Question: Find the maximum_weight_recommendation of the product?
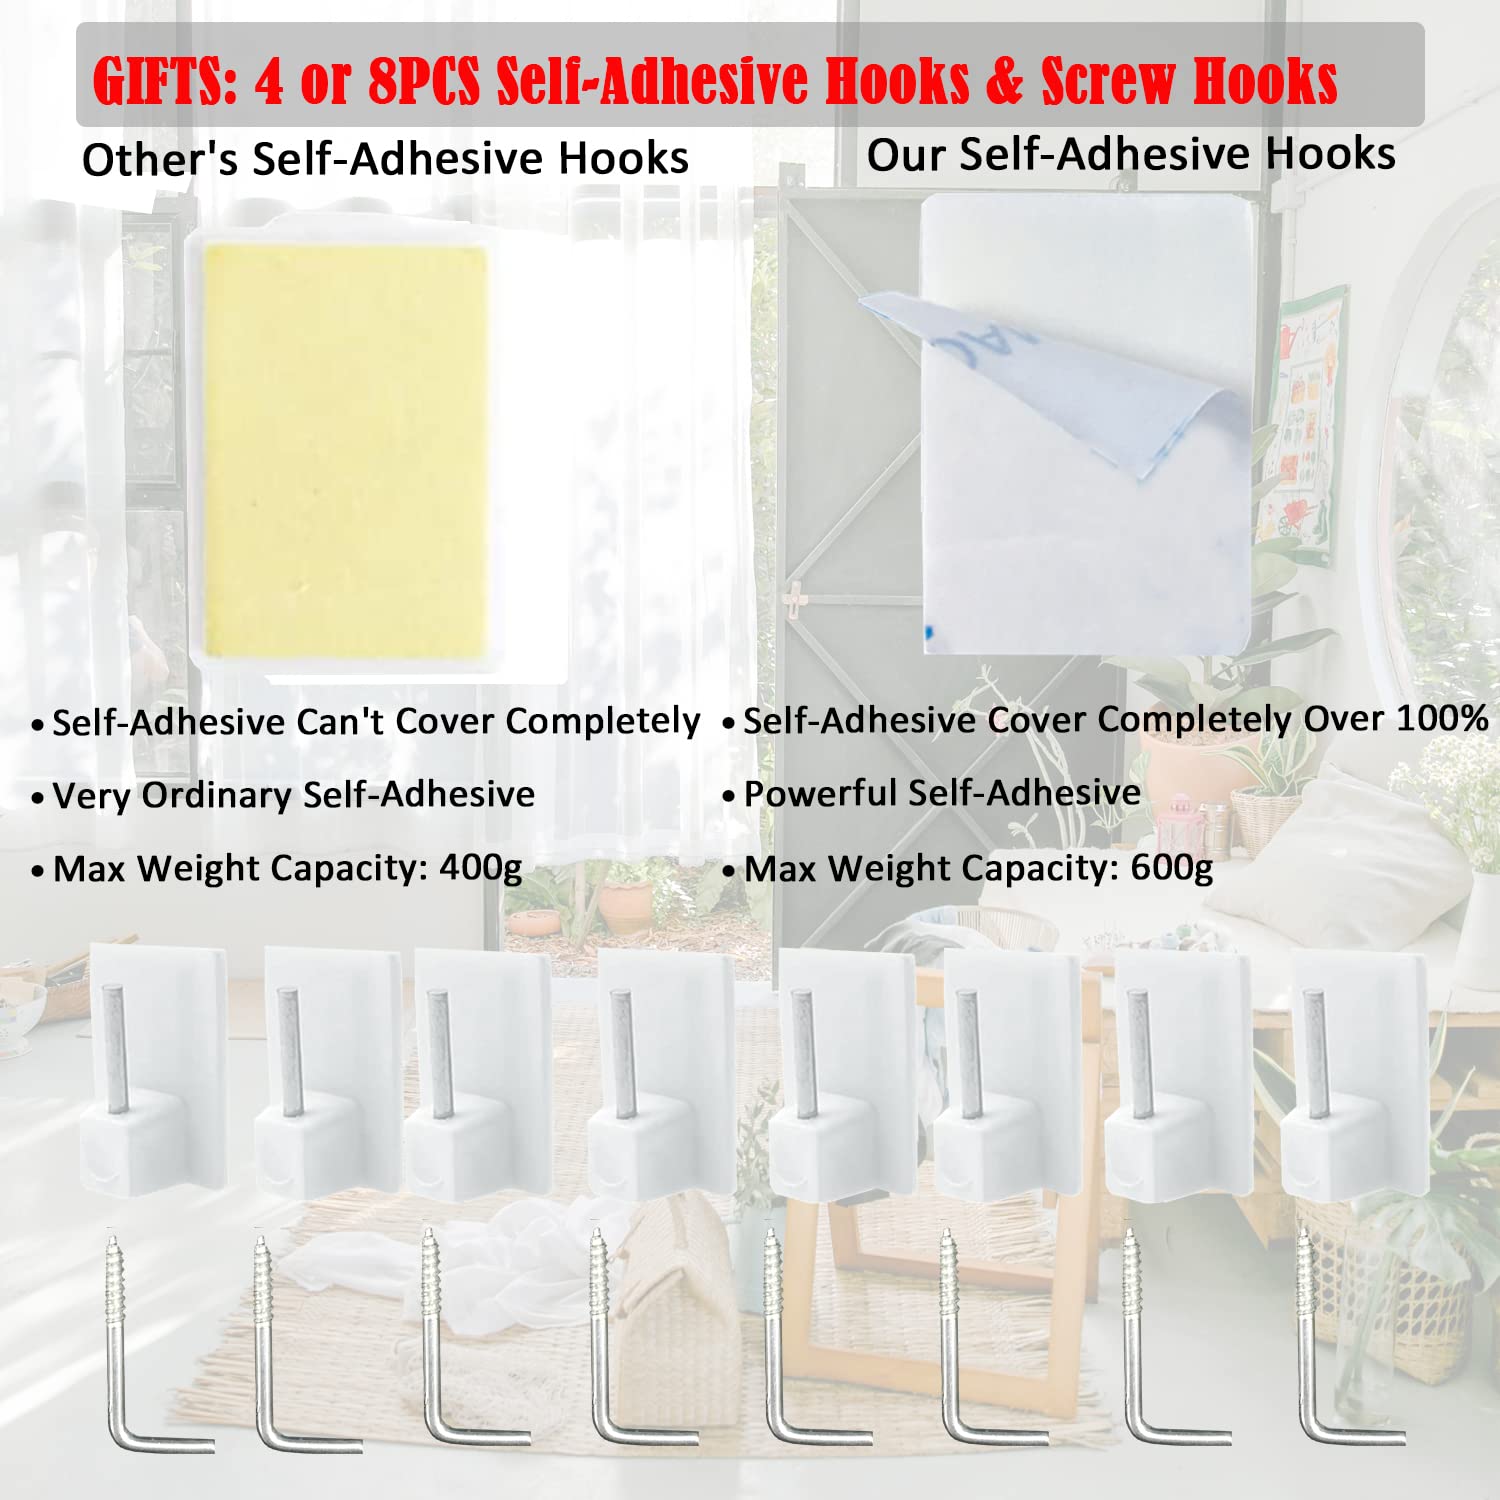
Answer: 400 gram